Marjatta Kujasalo

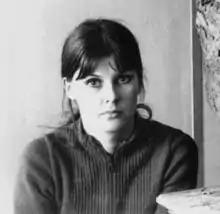
Marjatta Kujasalo in 1968

Aune Marjatta Kujasalo (née Palasto, born 12 September 1943) is a Finnish sculptor and chess player, two-times Finnish Women Chess Championship winner (1978, 1980).